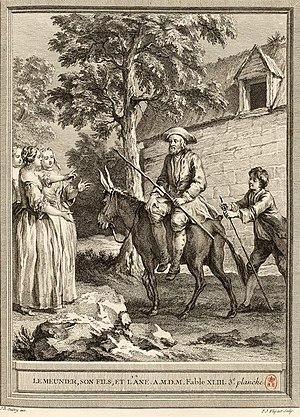
Jean Jacques Flipart, né le 15 février 1719 à Paris et mort dans la même ville en juillet 1782, est un graveur français.
Le Meunier, son fils et l'Âne est la première fable du livre III de Jean de La Fontaine situé dans le premier recueil des Fables de La Fontaine, édité pour la première fois en 1668.